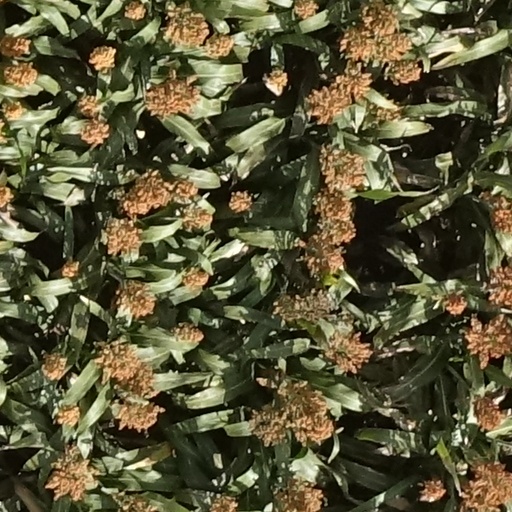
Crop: sorghum